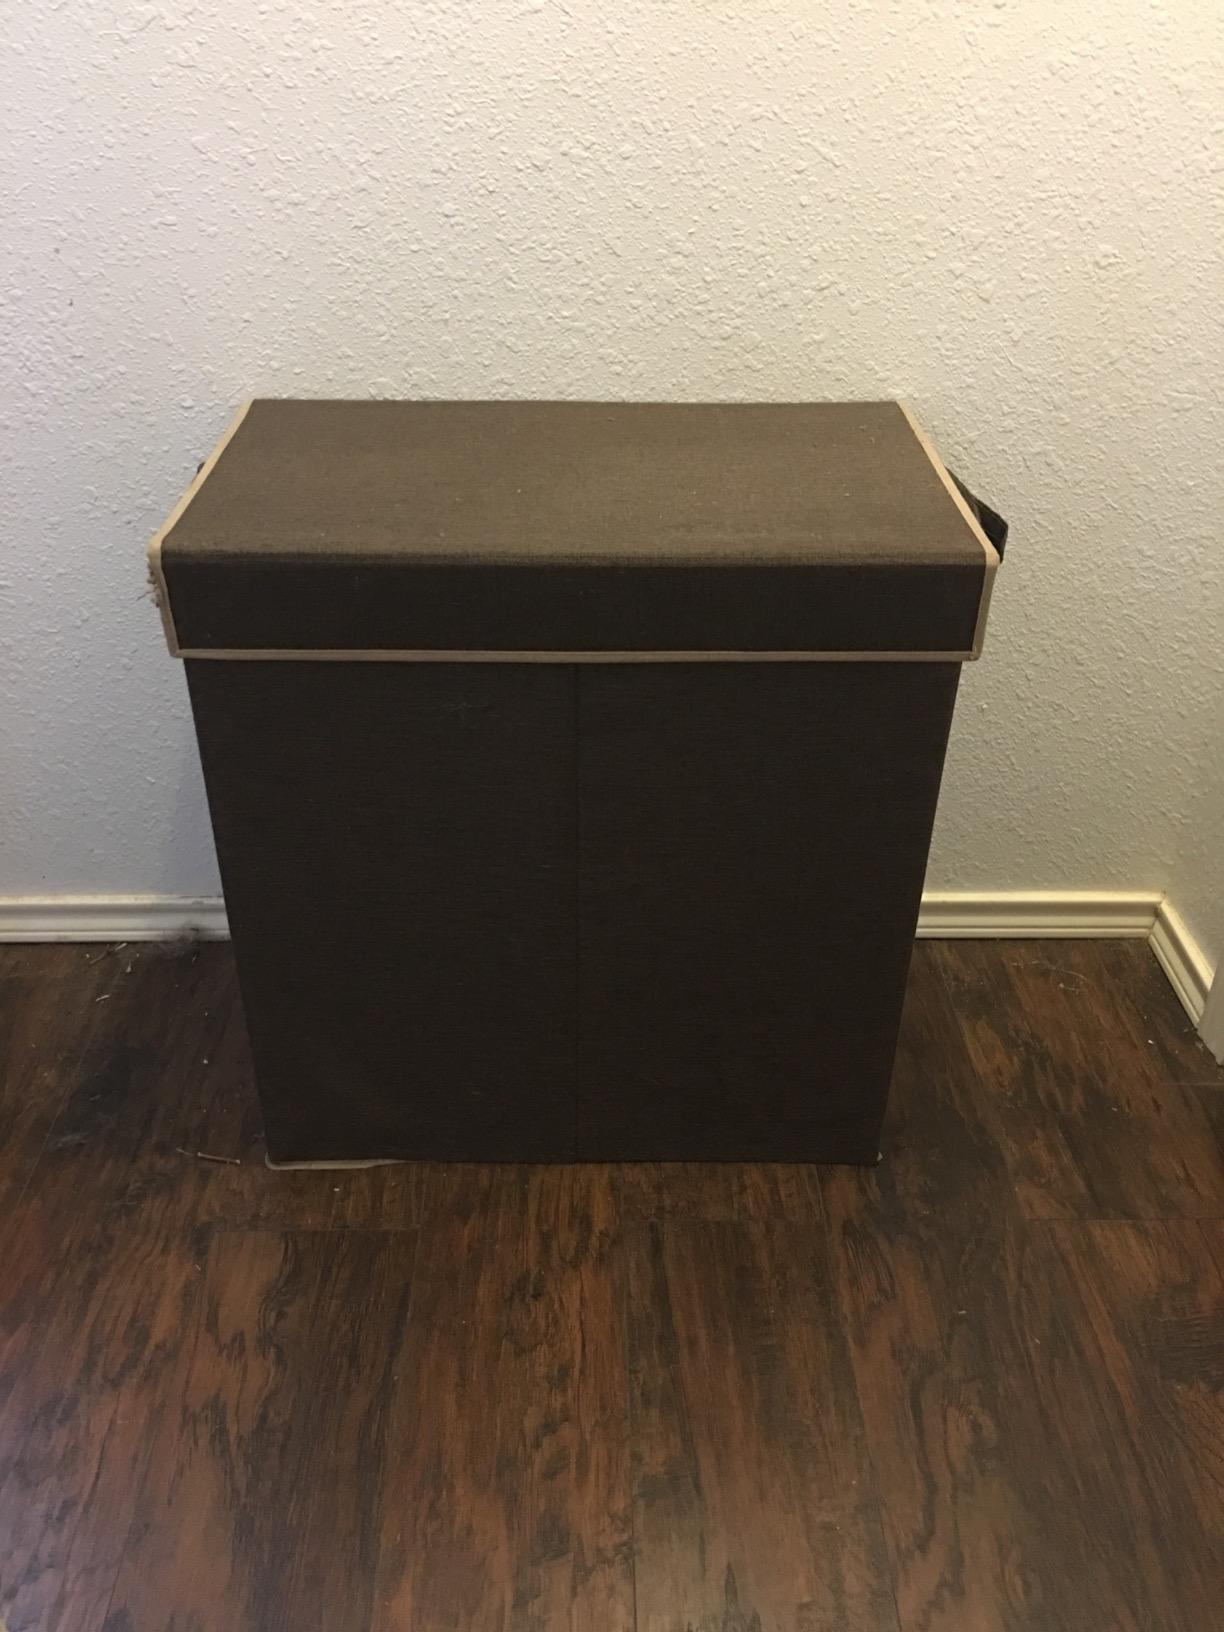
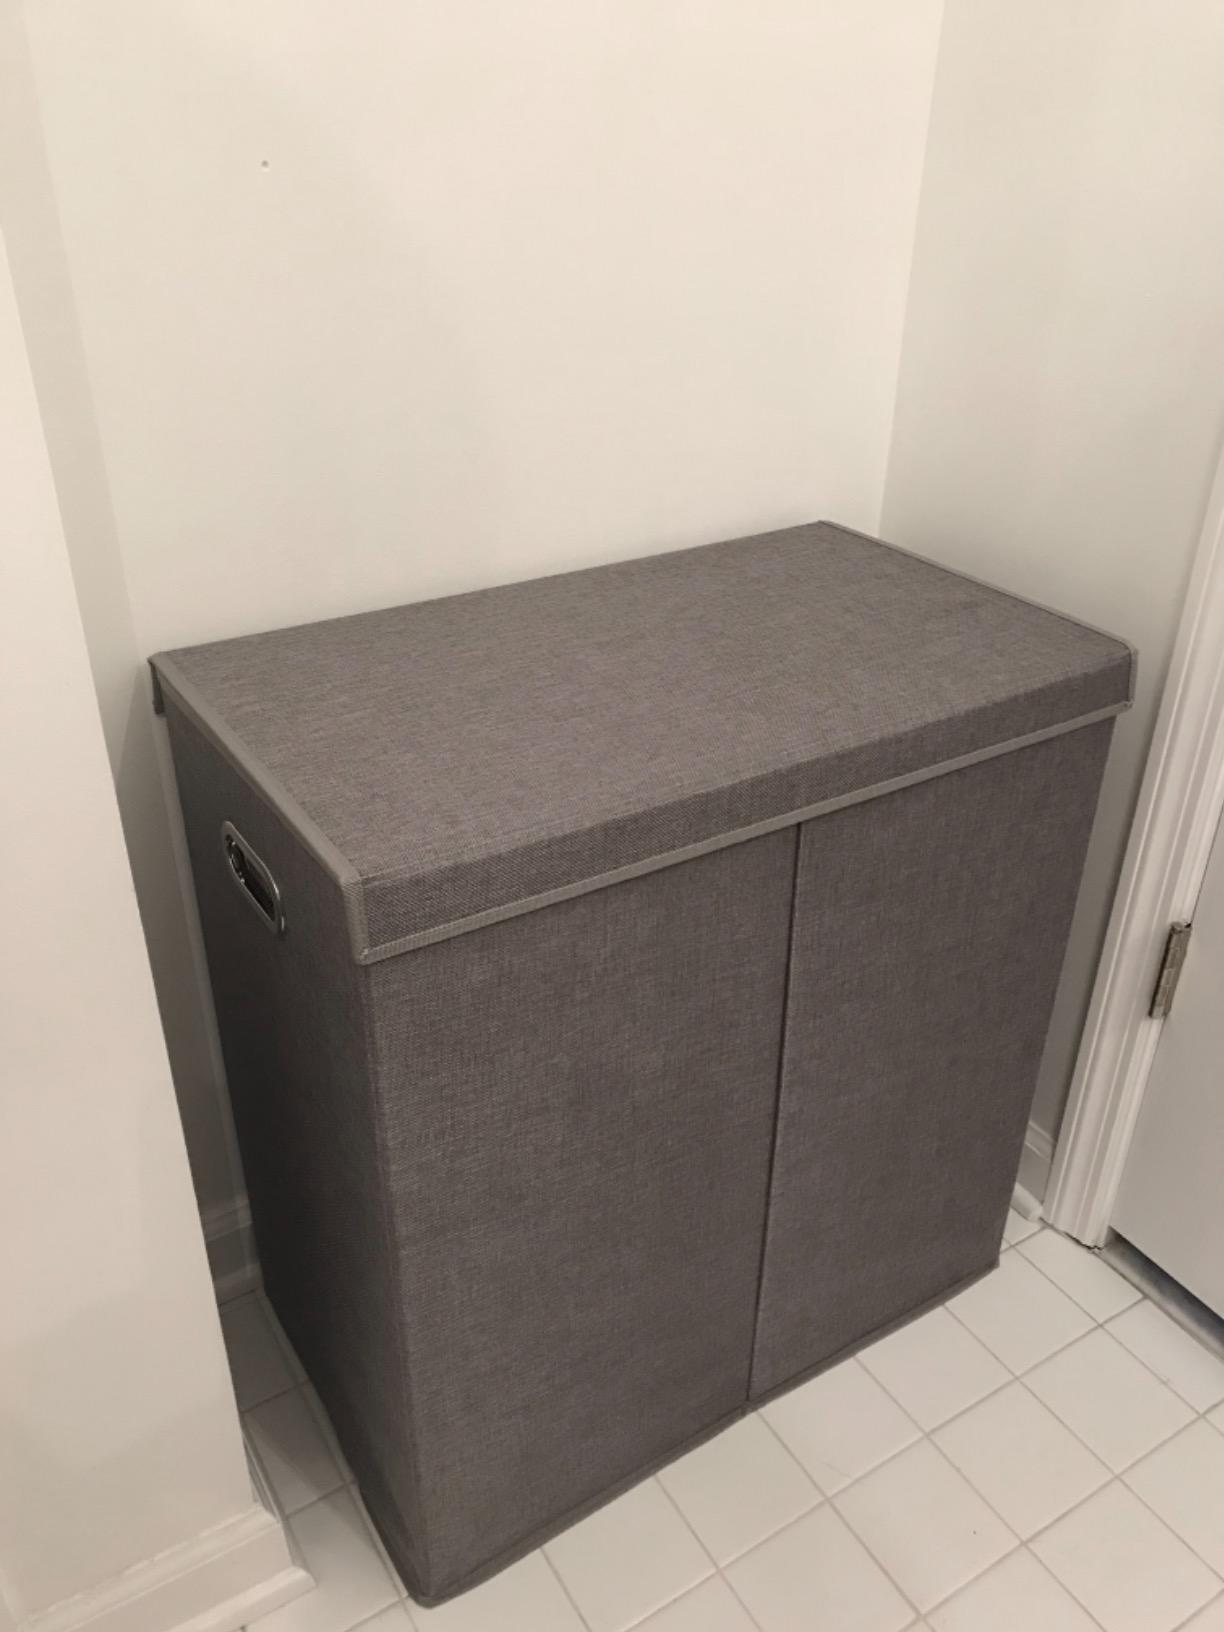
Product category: items_hamper
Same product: no